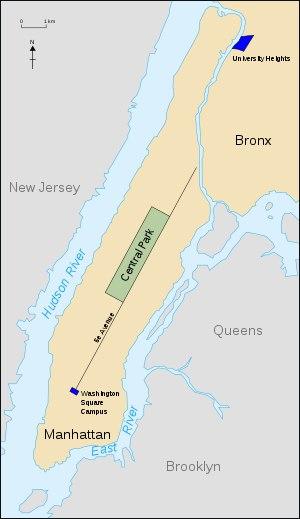
L'université de New York est une université privée américaine située à New York. Son campus principal est situé dans le quartier de Greenwich Village dans l'arrondissement de Manhattan. Fondée en 1831 par l’homme politique américain Albert Gallatin et un groupe de New-Yorkais, elle est devenue la plus grande université privée à but non lucratif du pays, avec un nombre total d’étudiants supérieur à 40 000. Elle regroupe quinze établissements répartis sur six campus à travers Manhattan.